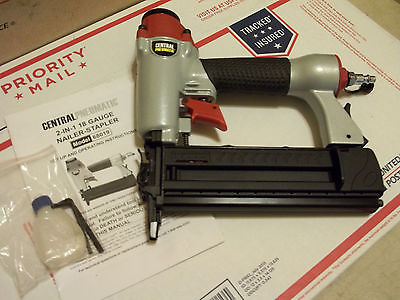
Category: stapler